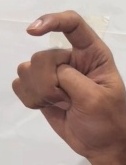
ASL sign: X